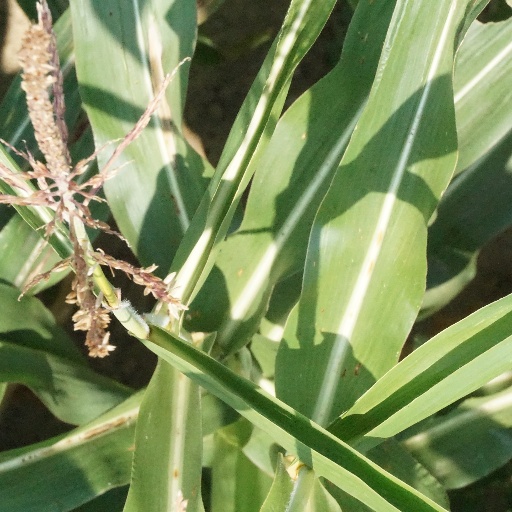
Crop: maize; corn